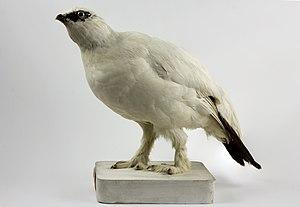
Spécimen naturalisé, Lagopède des Pyrénées
Le Lagopède alpin est une espèce d'oiseaux de taille moyenne de la famille des Phasianidae. Il est également appelé lagopède des rochers, perdrix des neiges ou encore ptarmigan. Il a été décrit par Lars Johan Montin en 1776